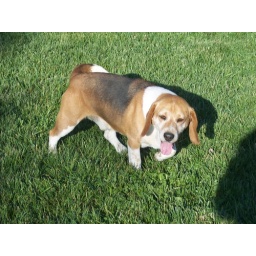
all done with the back massage in the grass and a happy boy now. posing for momma!